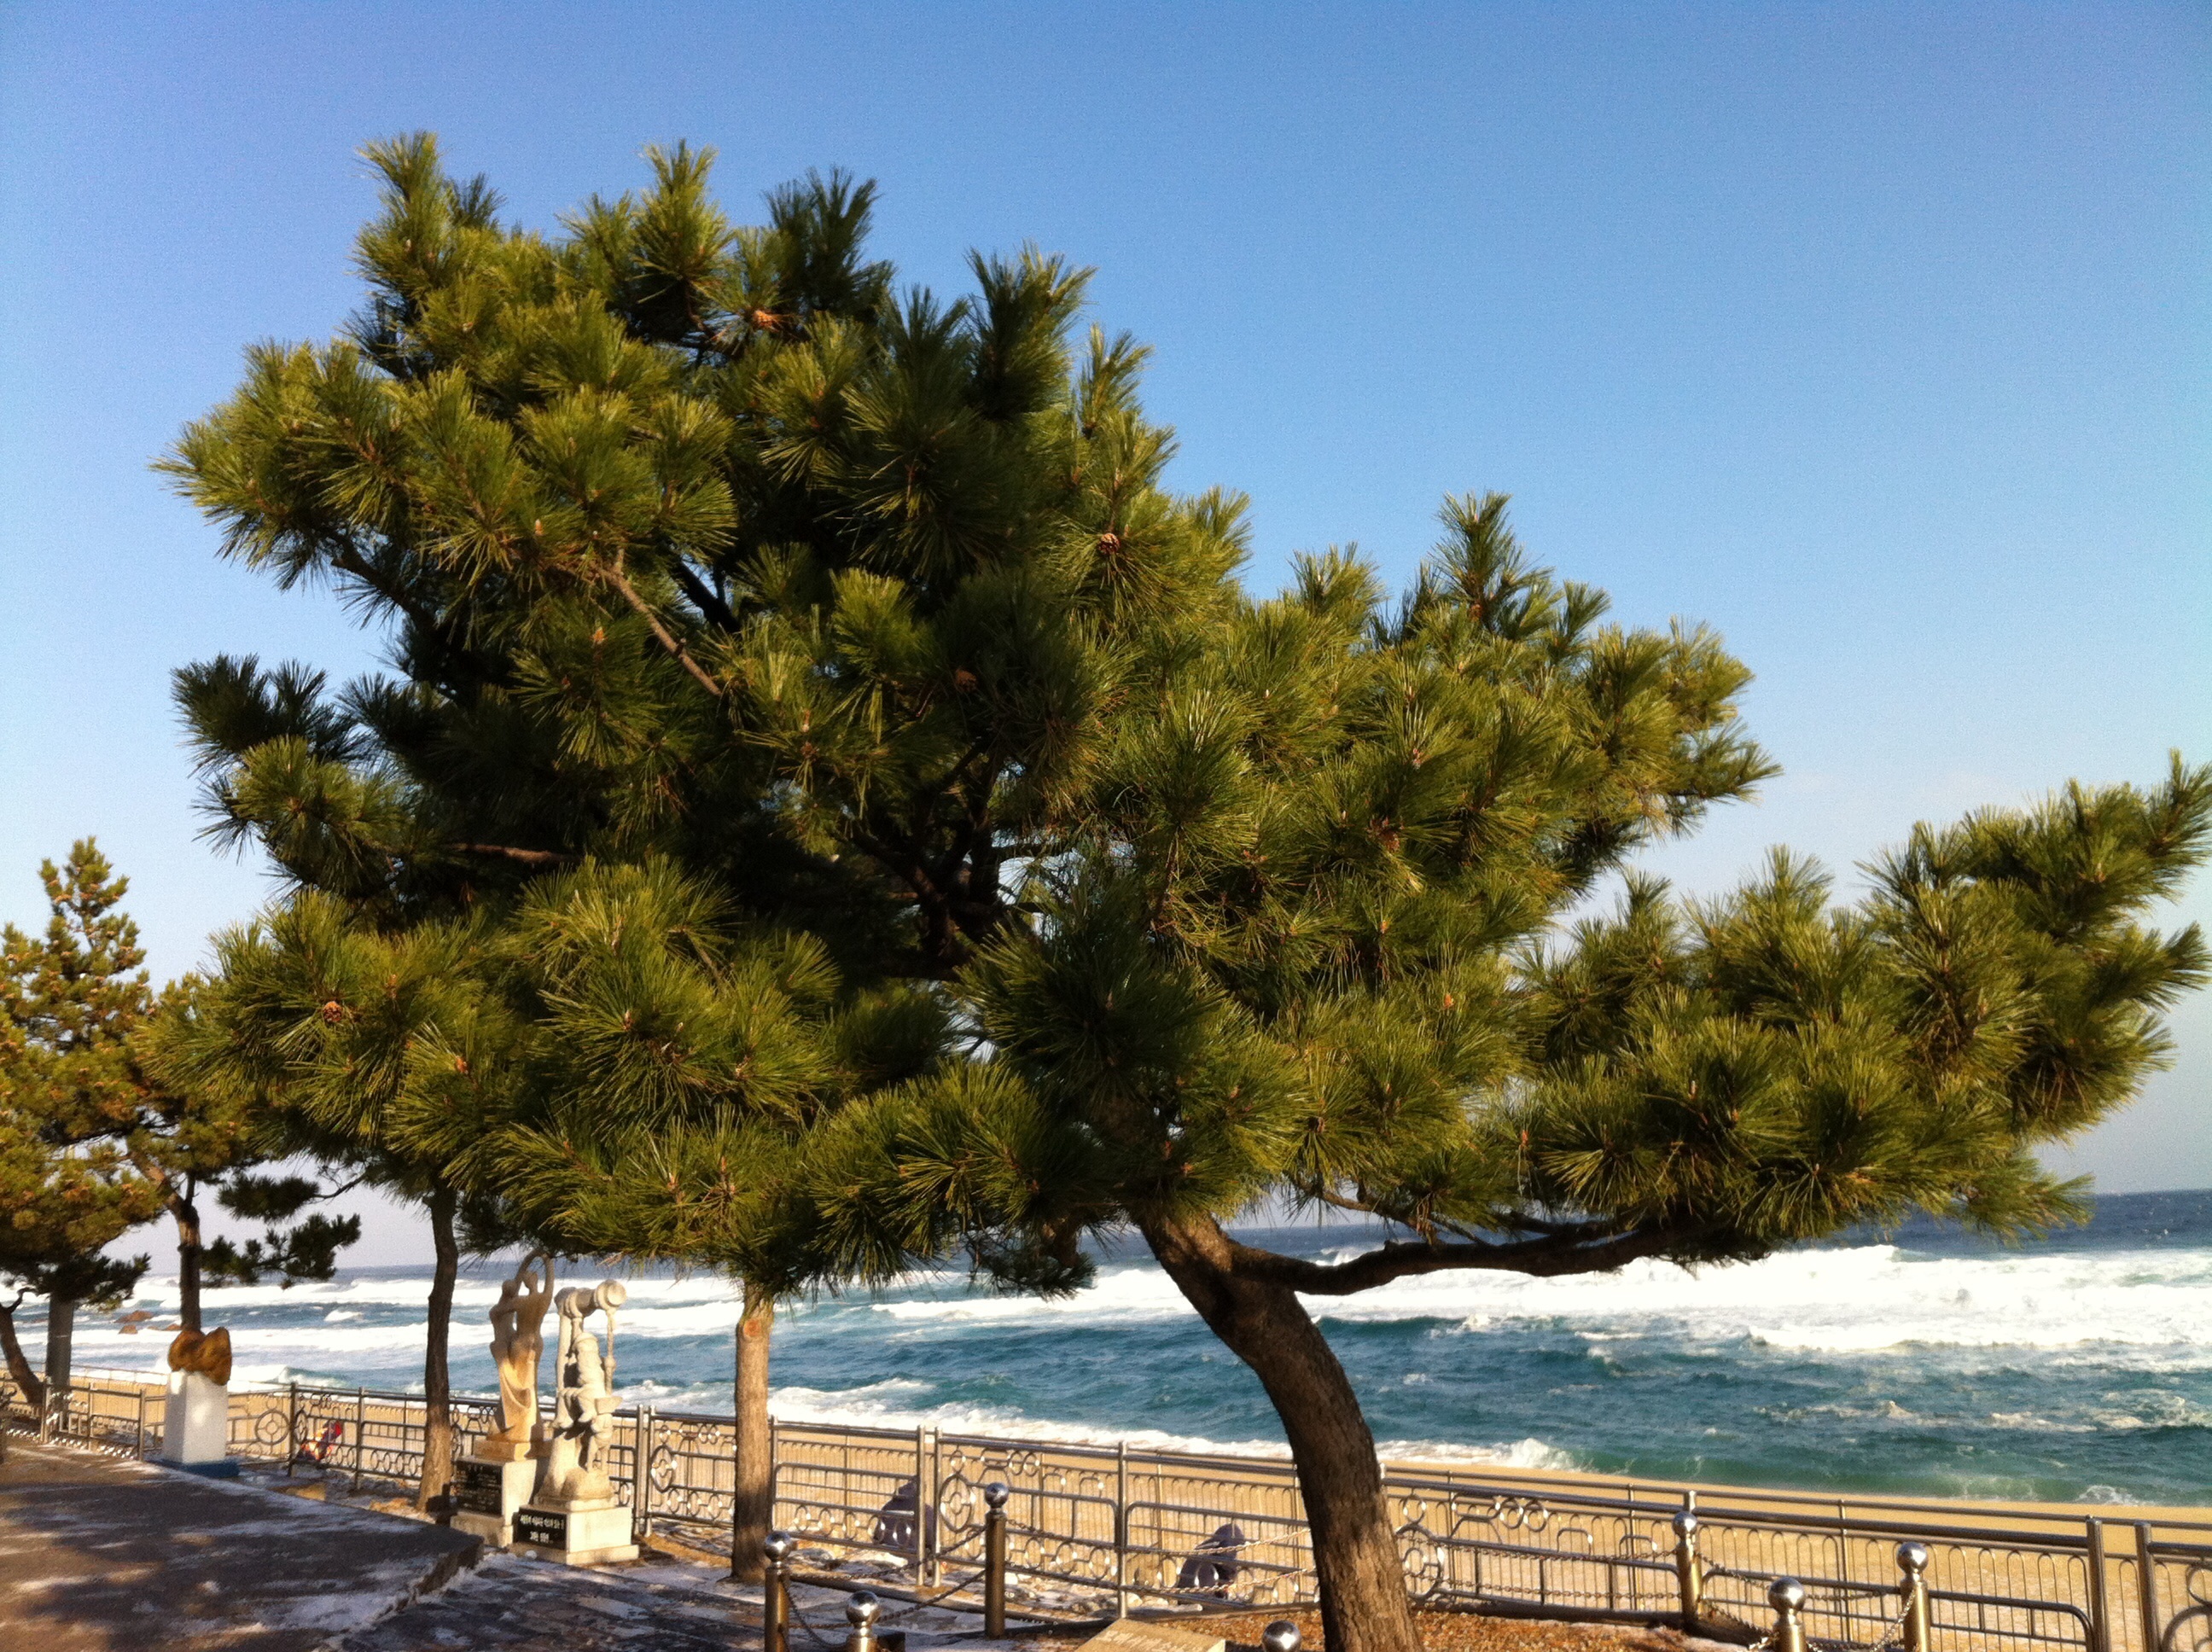
sea, tree, branch, plant, wood, pine, conifer, ecosystem, woody plant, land plant, arecales